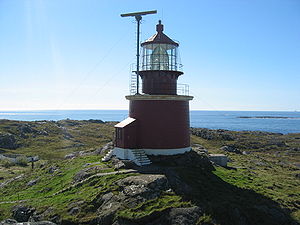
Utsira fyr
Utsira fyr i Utsira kommune i Rogaland fylke i Norge, er et kystfyr som blev bygget i 1844. Fyret blev automatiseret og affolket i efteråret høsten 2004.